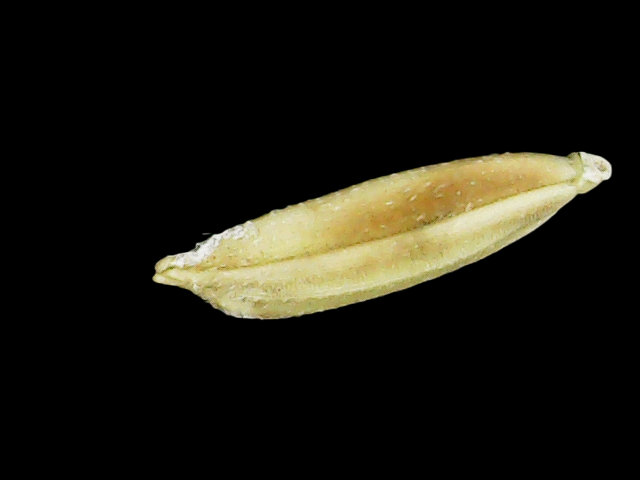
Rice variety: Binadhan11